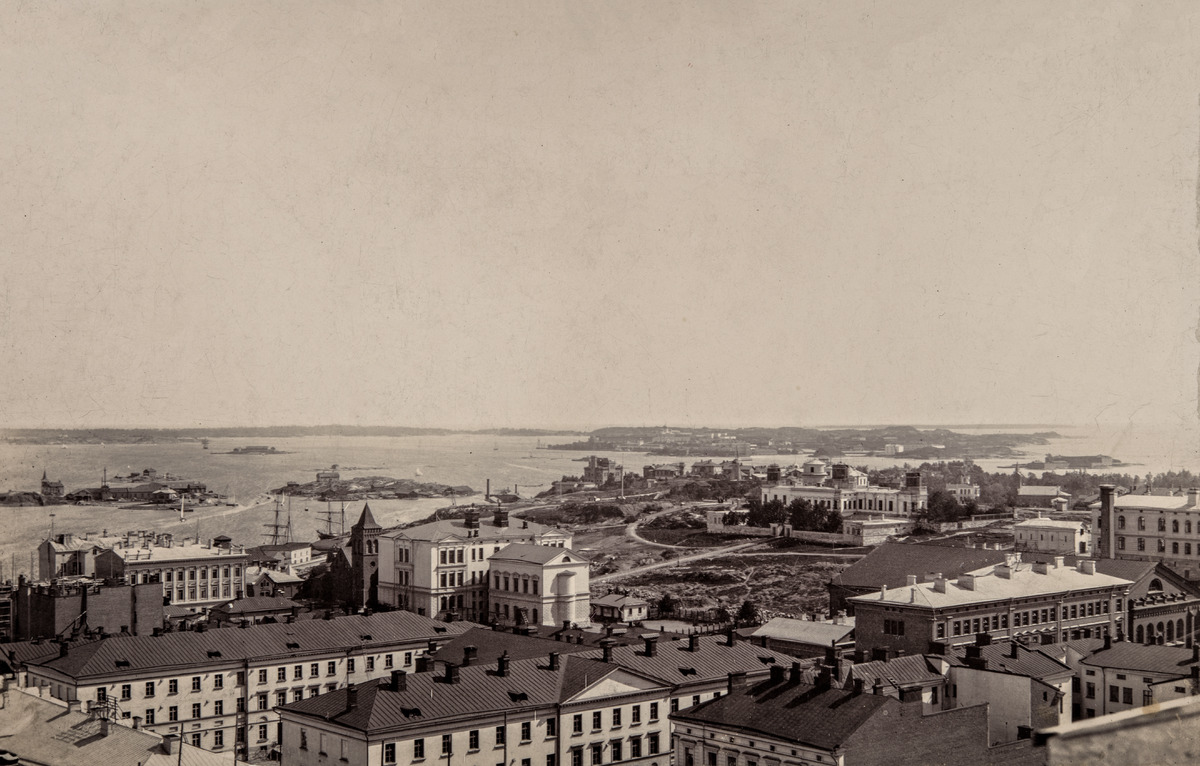
Näkymä Erottajan pääpaloaseman (nykyinen Erottajan pelastusasema) palotornista kaakkoon, kuvassa keskellä observatorio Ulriikaporinvuorella (nykyinen Tähtitorninvuori)
sisällön kuvaus: Näkymä Erottajan pääpaloaseman (nykyinen Erottajan pelastusasema) palotornista kaakkoon, kuvassa keskellä observatorio Ulriikaporinvuorella (nykyinen Tähtitorninvuori). mustavalkoinen
Ajankohta: kuvausaika 1888 - 1890 n.
Paikka: Suomi, Uusimaa, Helsinki, Ullanlinna Helsinki
Aiheet: panoraamat, kerrostalot, puistot, observatoriot, saaret, paloasemat, tornit